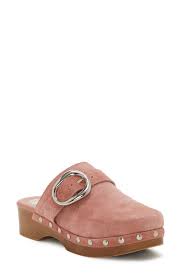
Label: Clog